Charles Butts (paleontologist)

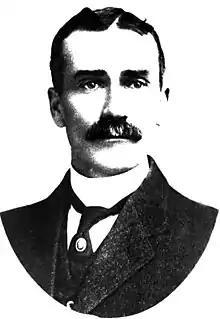
Butts in 1901

Butts was born on September 16, 1863, in Portville, New York. In 1899 he got his bachelor's degree, following by the master's in 1900 from Alfred University and in 1927 University of Alabama awarded him an honorary doctorate of science. In 1901 he joined the United States Geological Survey for a position as assistant geologist, and then was promoted to paleontologist in 1909, and in 1912 became a geologist. He worked with USGS till his retirement in 1933. Starting from 1933 he was hired by the Virginia Geological Survey, for mapping of the Paleozoic formations of the Appalachian valley. While being employed, he conducted a lot of geological surveys in states like Alabama, Kentucky, and Virginia.